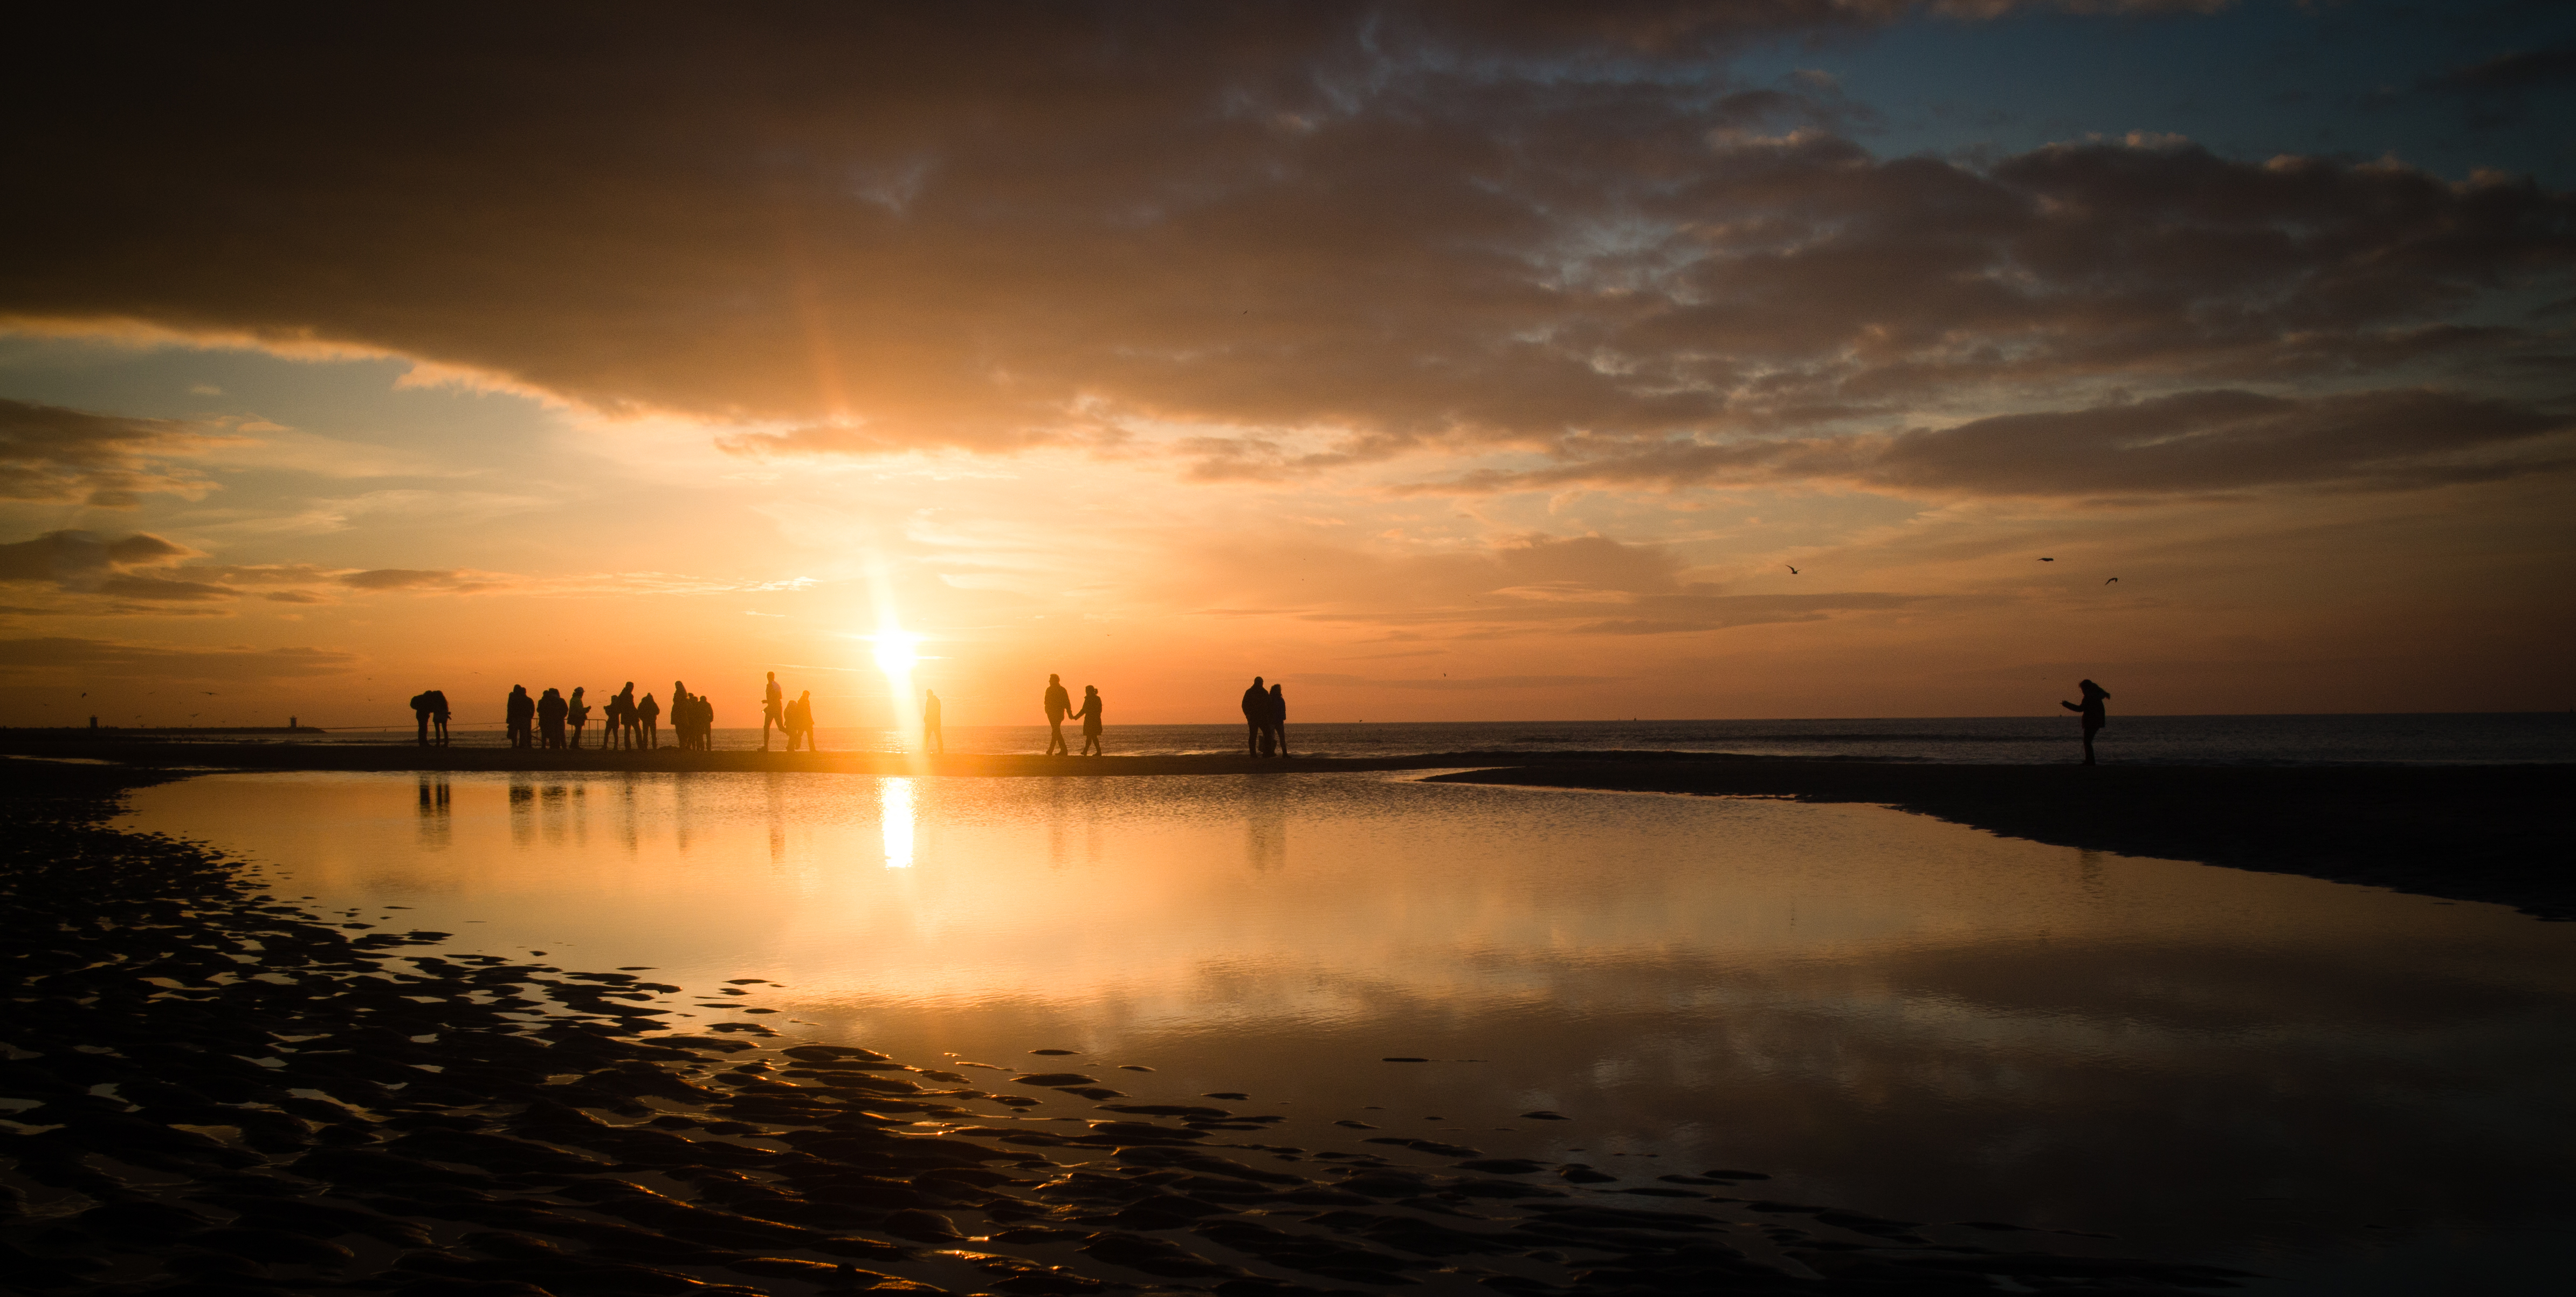
beach, sea, ocean, horizon, cloud, sky, sun, sunrise, sunset, sunlight, morning, shore, dawn, dusk, evening, reflection, canon, south, holland, nederland, hague, eosm, strand, scheveningen, denhaag, paysbas, clouds, quid, hate, afterglow